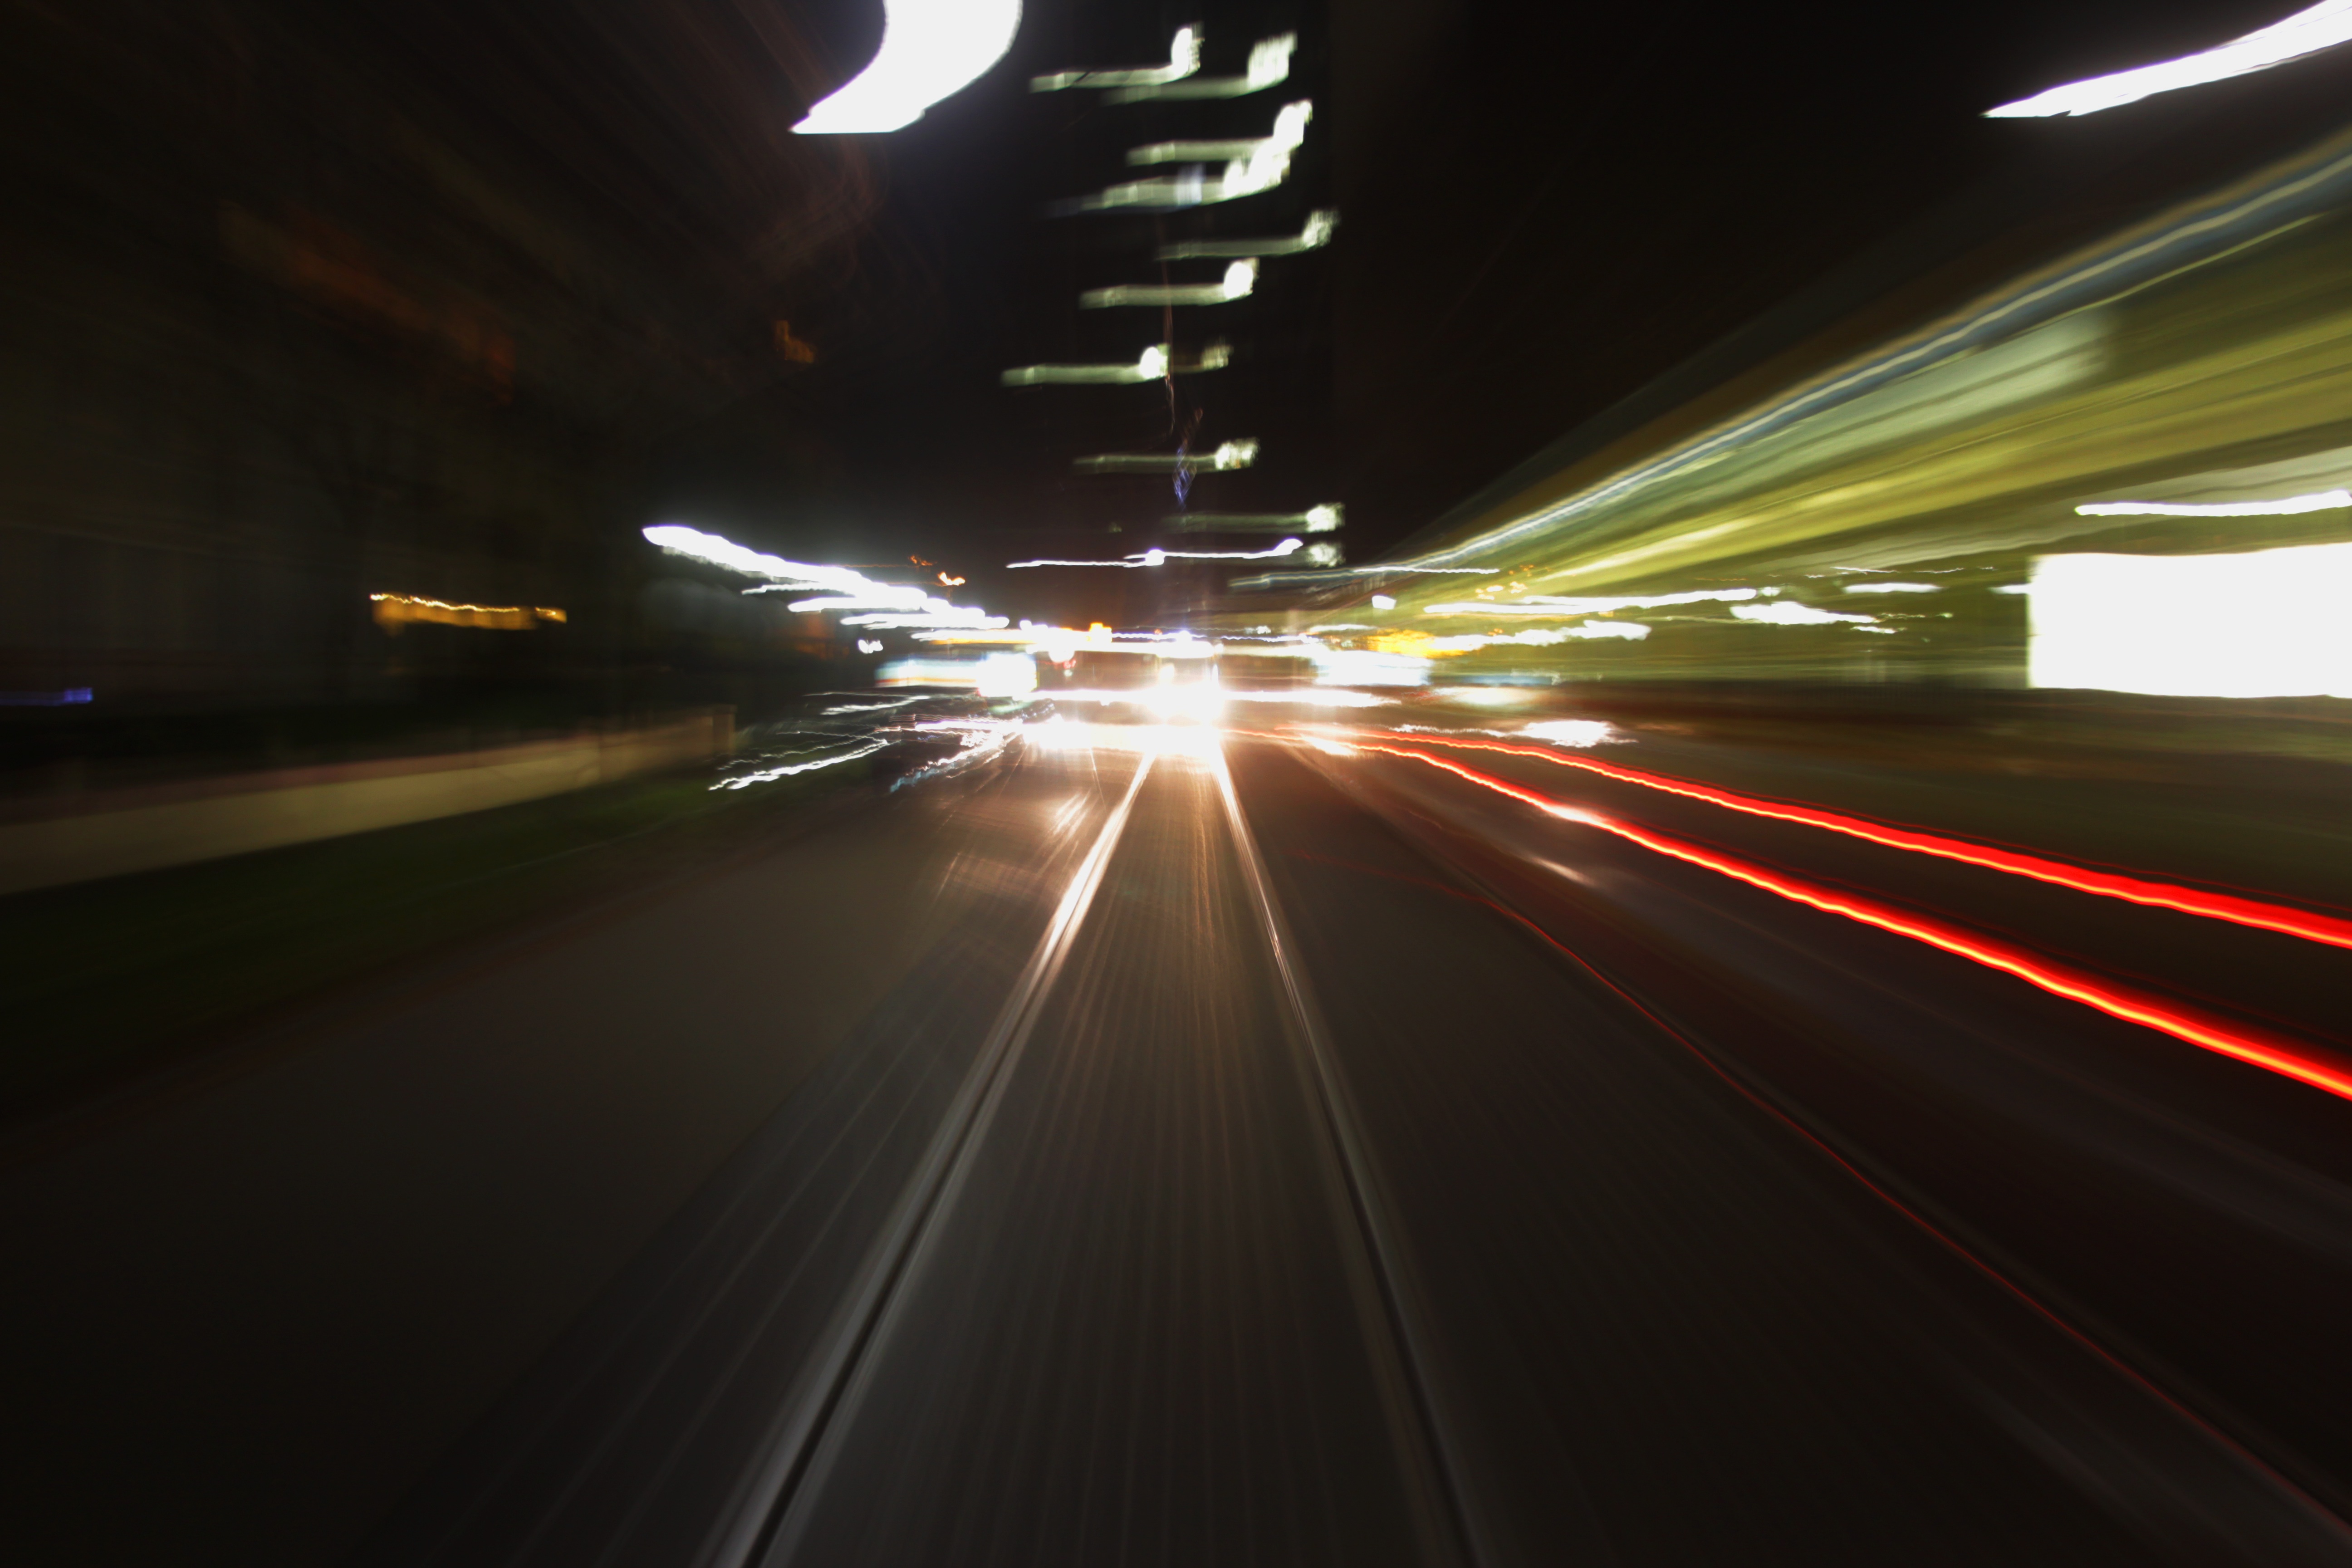
light, road, night, highway, tunnel, darkness, lane, infrastructure